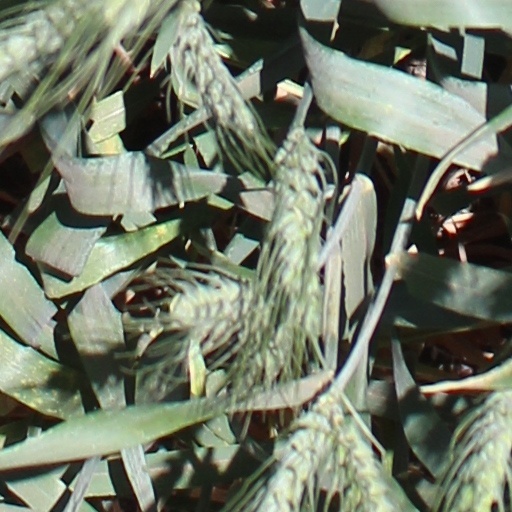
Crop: wheat